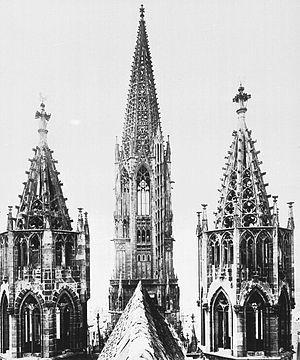
Fribourg-en-Brisgau est une ville d'Allemagne située dans le land de Bade-Wurtemberg. Ville arrondissement à part entière, Fribourg-en-Brisgau est le chef-lieu du district de Fribourg-en-Brisgau, ainsi que de celui de l'arrondissement de Brisgau-Haute-Forêt-Noire, dont elle ne fait cependant pas partie. Elle est aussi le siège de l'organisation régionale de planification Südlicher Oberrhein. De 1945 à 1952, elle fut la capitale du land de Bade, qui a alors fusionné avec deux autres länder pour former le Bade-Wurtemberg.